Pison spinolae

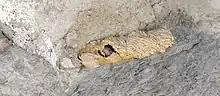
"Pison spinolae" nest

An egg is laid by the female adult which is a white elongated oval shape. This develops into larvae which are white with a distinctive head and a translucent cuticle. In less than three weeks the final larval stage is reached. The formation of the cocoon begins within one month after the egg was laid. The cocoon of the Pison genus are cylindrical, grey and rounded at either end. Unlike most New Zealand sphecids "P. spinolae" is bivoltine. This includes a summer generation without a diapause and a winter generation with diapause. All New Zealand species in the family Sphecidae spend at least the winter in a prepupal diapause. In the spring following the diapause the prepupa moults into an exarate pupa which is a pupal stage with moveable appendages. Pupal development occurs for 14 days and results in an adult wasp emerging. At the time of emergence solitary male wasps patrol nesting areas. This is when the females’ reproductive cycle is most sexually receptive. Most solitary wasp species will mate just once in their lives, this is generally at the time of emergence. Mating attempts have not been observed around feeding sites or other locations. It is not known if this mating behaviour is different in bivoltine species such as P. spinolae, where males of the first generation could possibly mate with females of both generations if they live long enough.